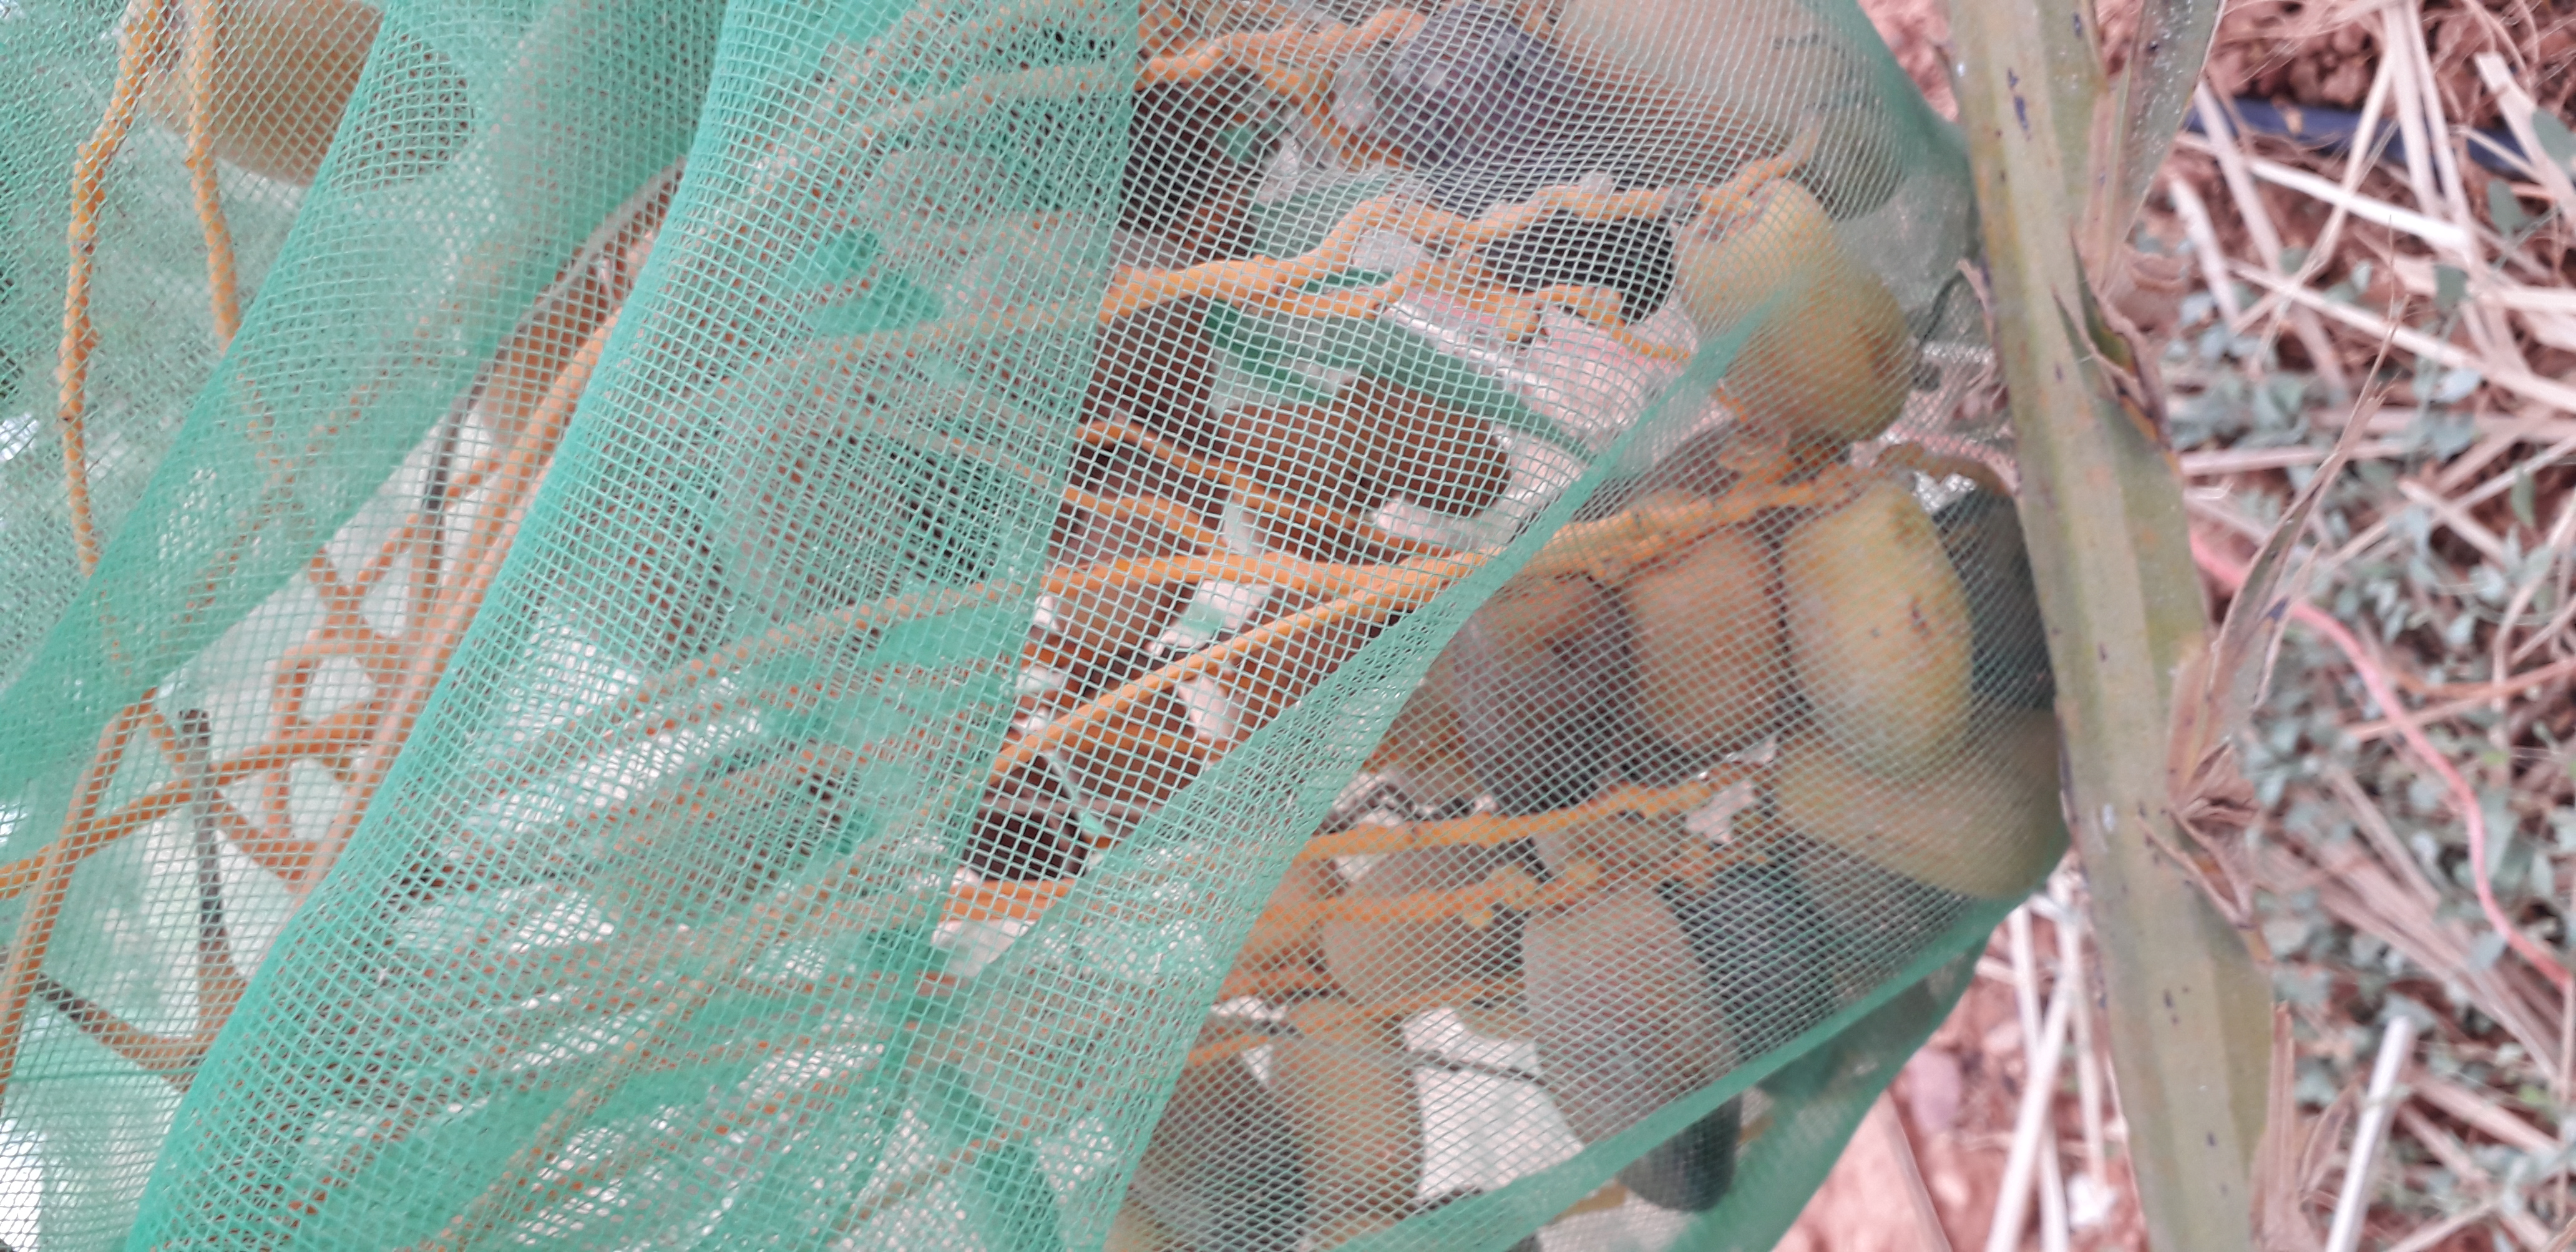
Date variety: Boumajhoul